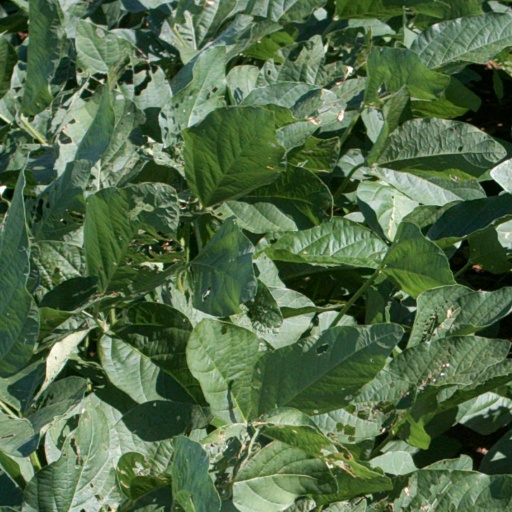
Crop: soybean